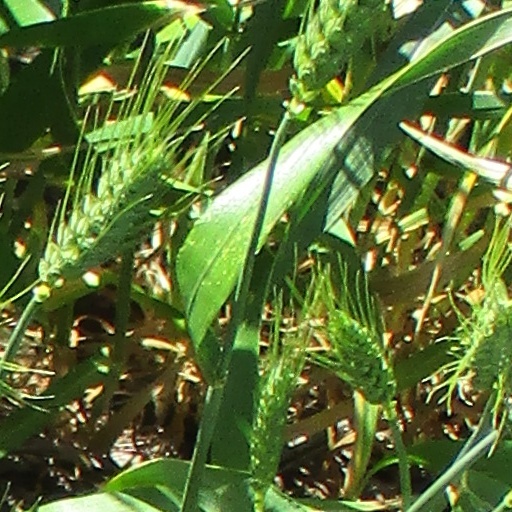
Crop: wheat